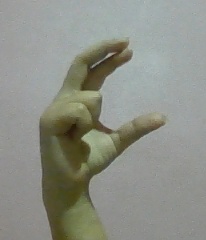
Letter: thal